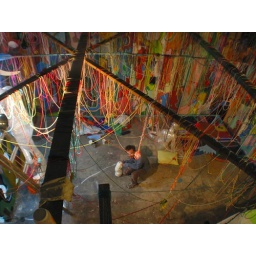
matt king's corner of the room, under constructionwith sean pointing to a plastic dog